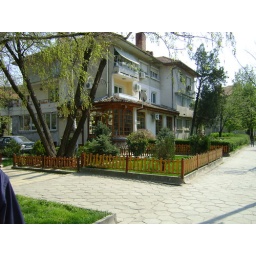
Just a beautiful house near the market of the town